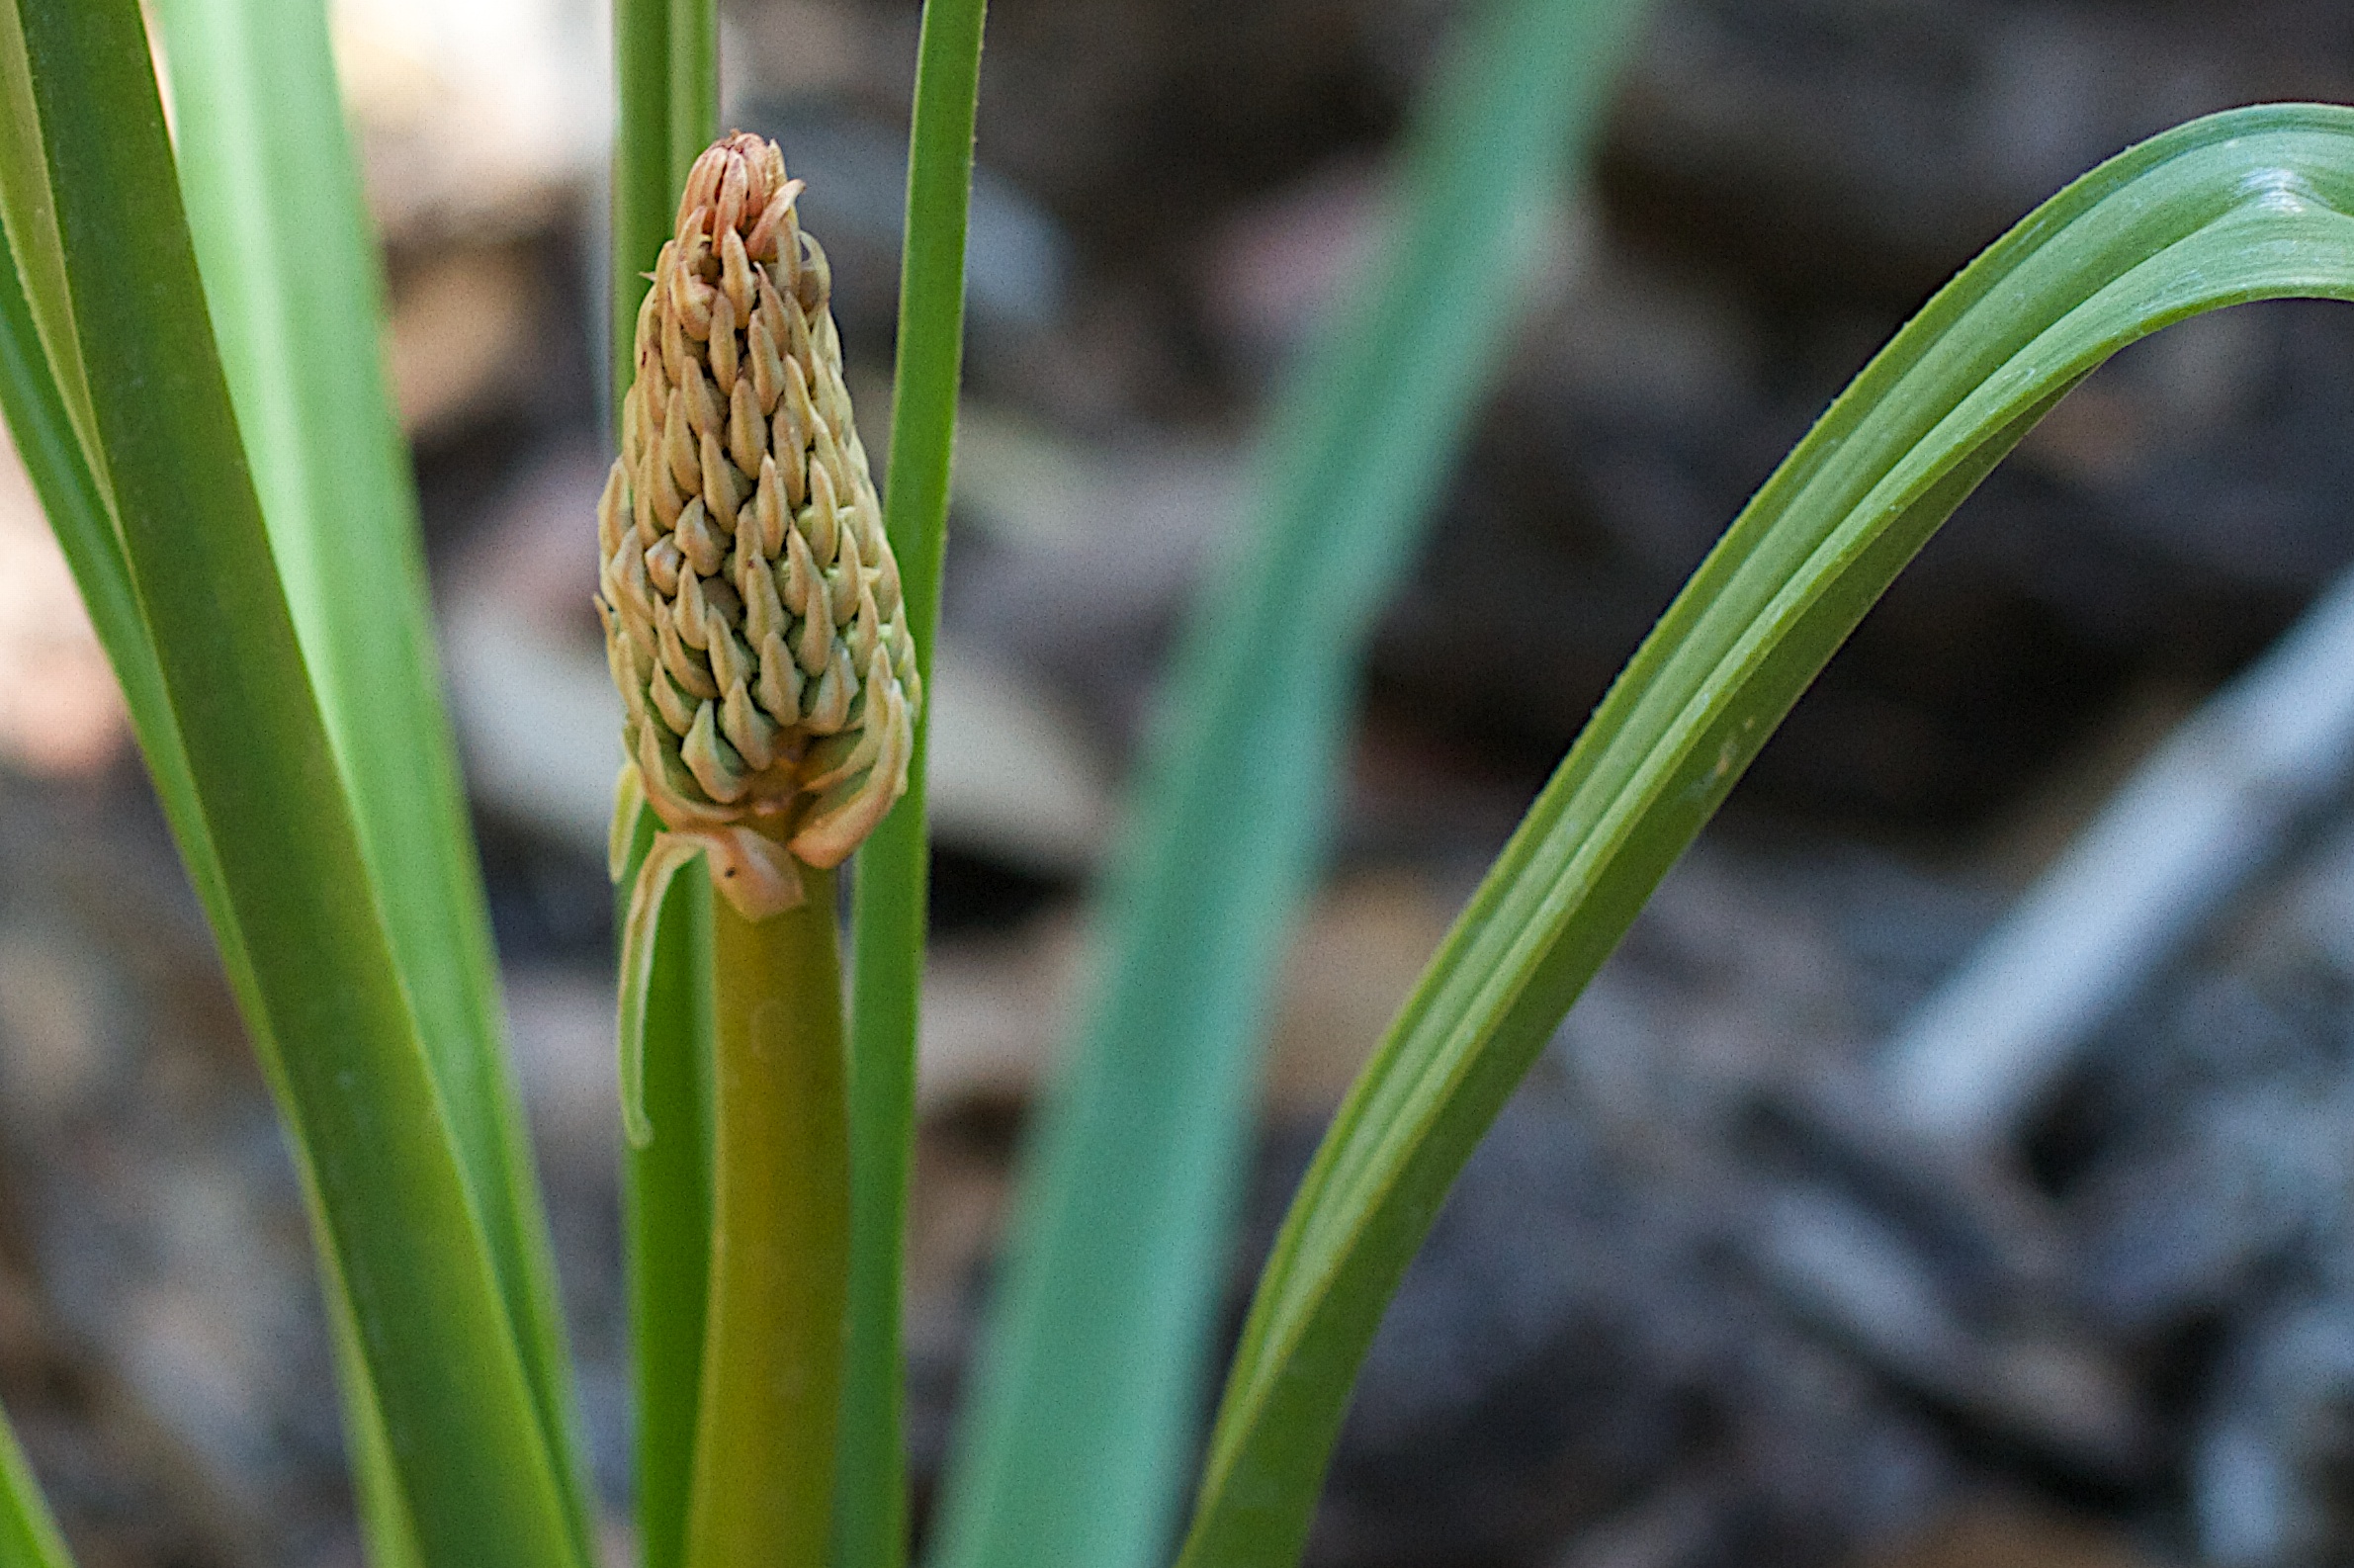
grass, plant, leaf, flower, food, green, botany, flora, close up, macro photography, flowering plant, grass family, plant stem, land plant